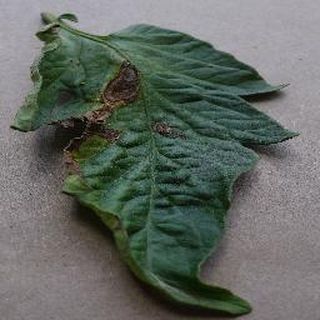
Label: tomato_early_blight